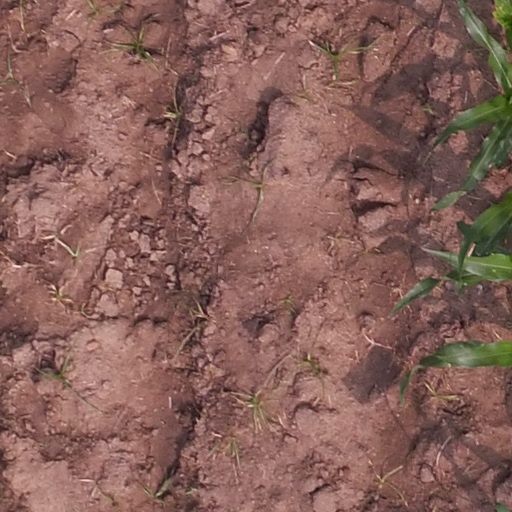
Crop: maize; corn